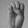
ASL letter: E